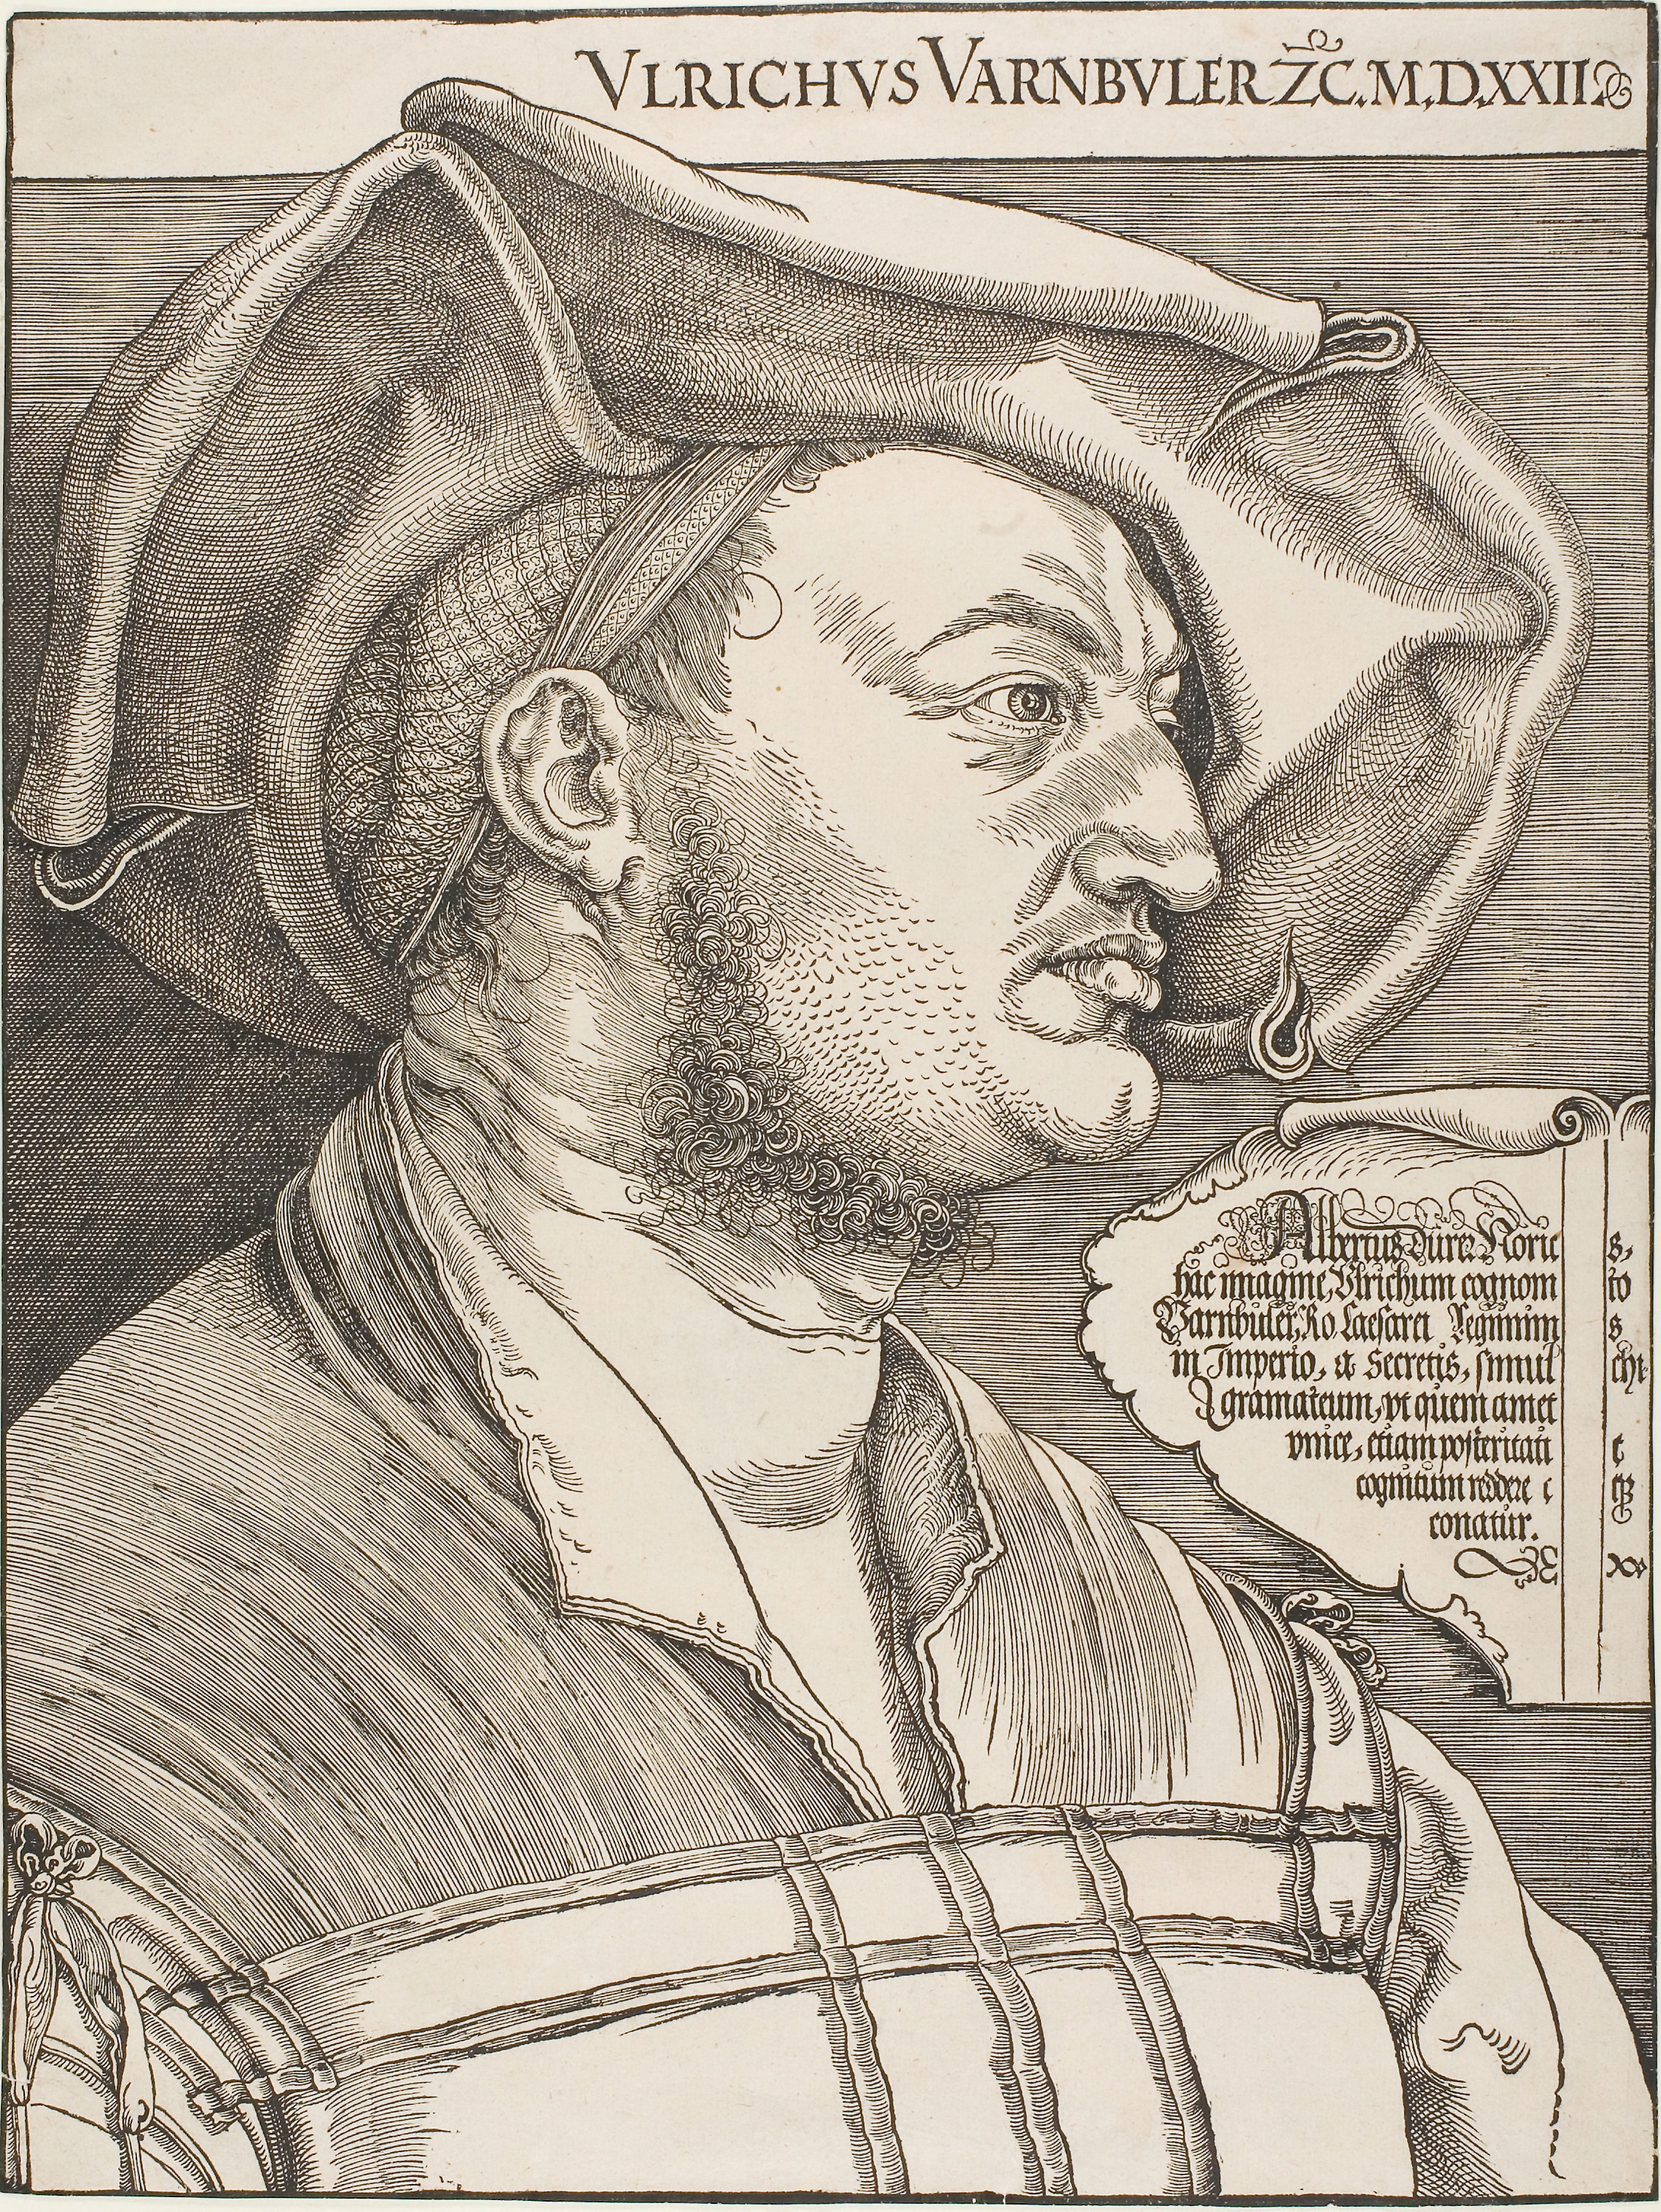
art, head, portrait, drawing, black and white, history, human behavior, human, illustration, sketch, self portrait, artwork, figure drawing, visual arts, paper, monochrome